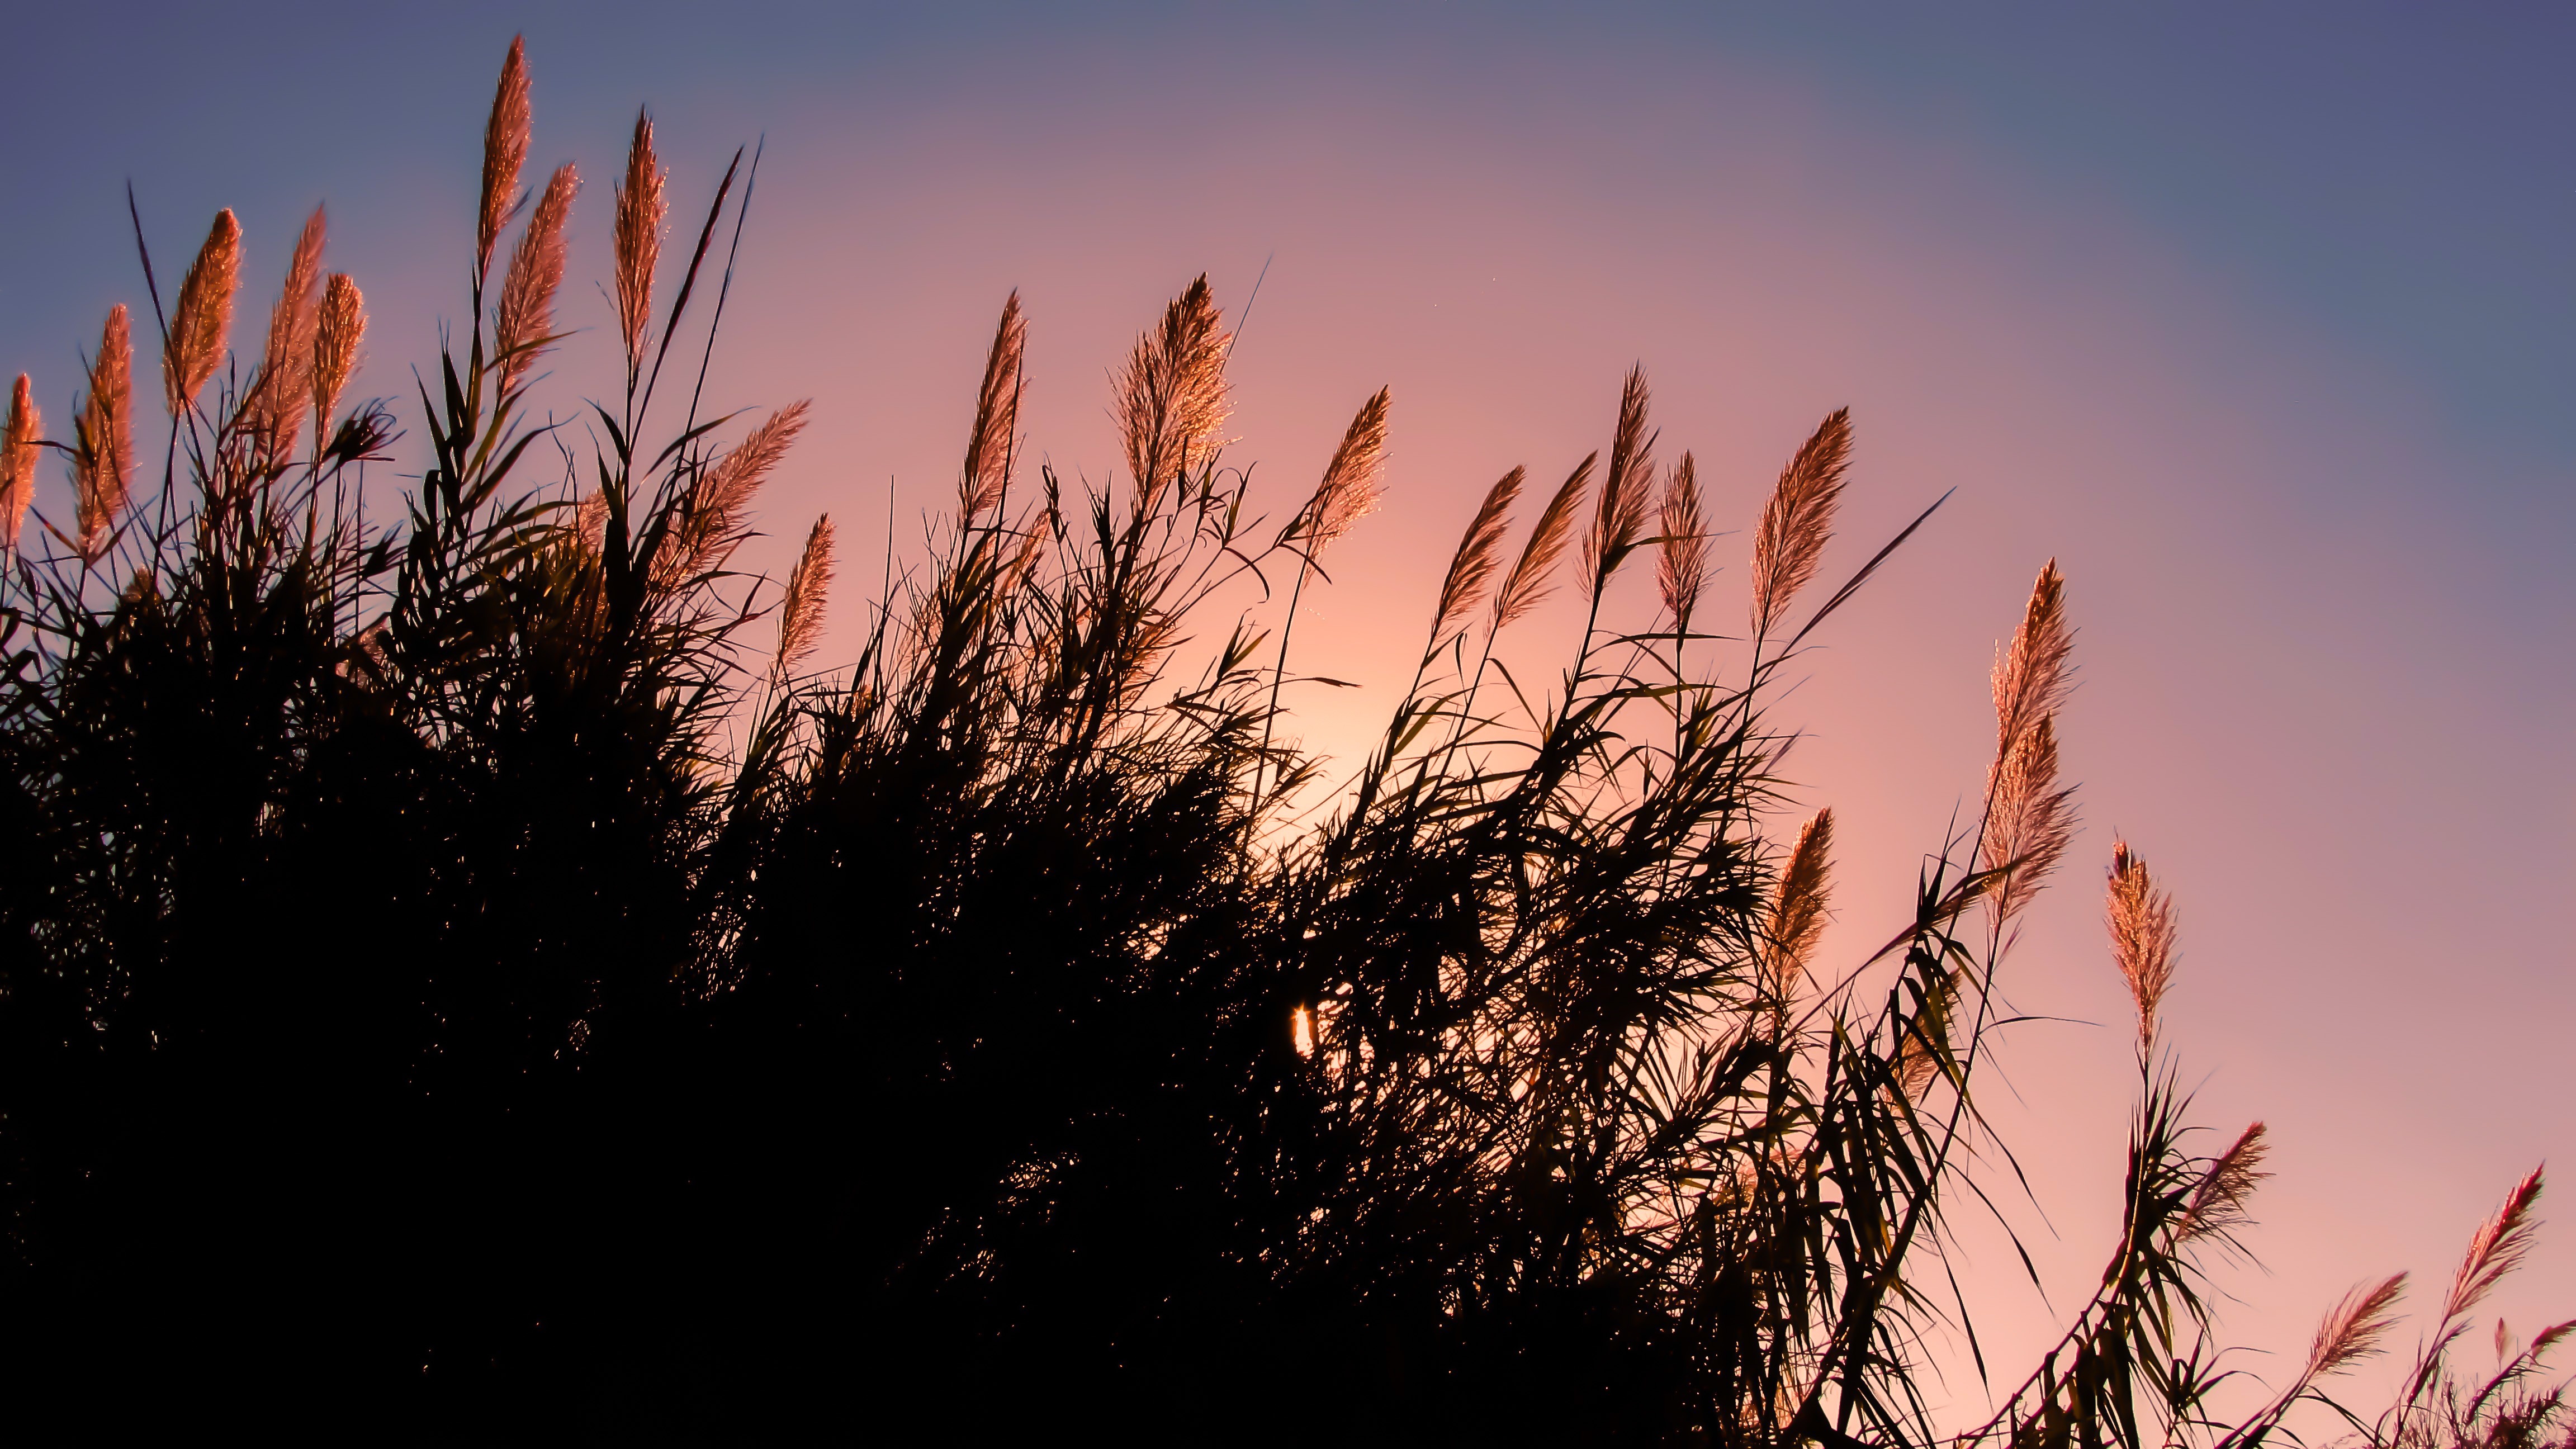
tree, nature, grass, horizon, branch, light, cloud, plant, sky, sun, sunrise, sunset, field, sunlight, morning, dawn, atmosphere, dusk, evening, autumn, scenery, reeds, afternoon, atmospheric phenomenon, grass family, woody plant